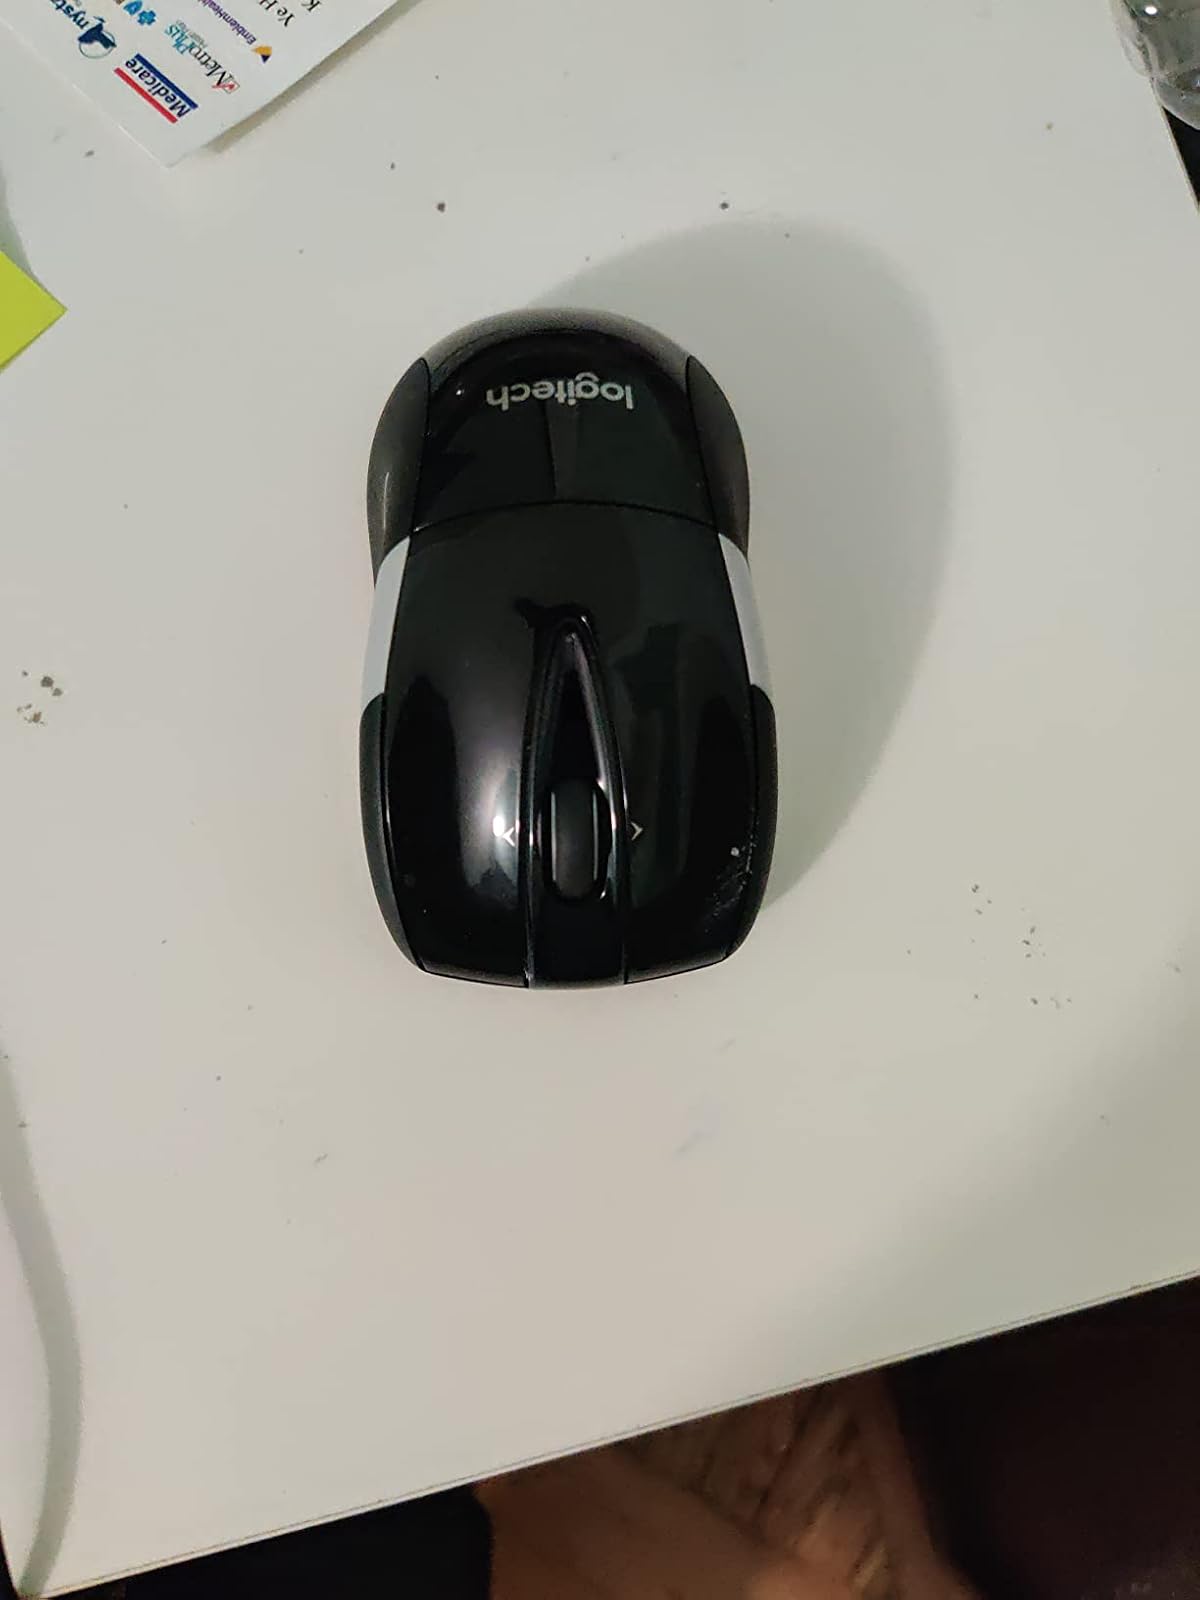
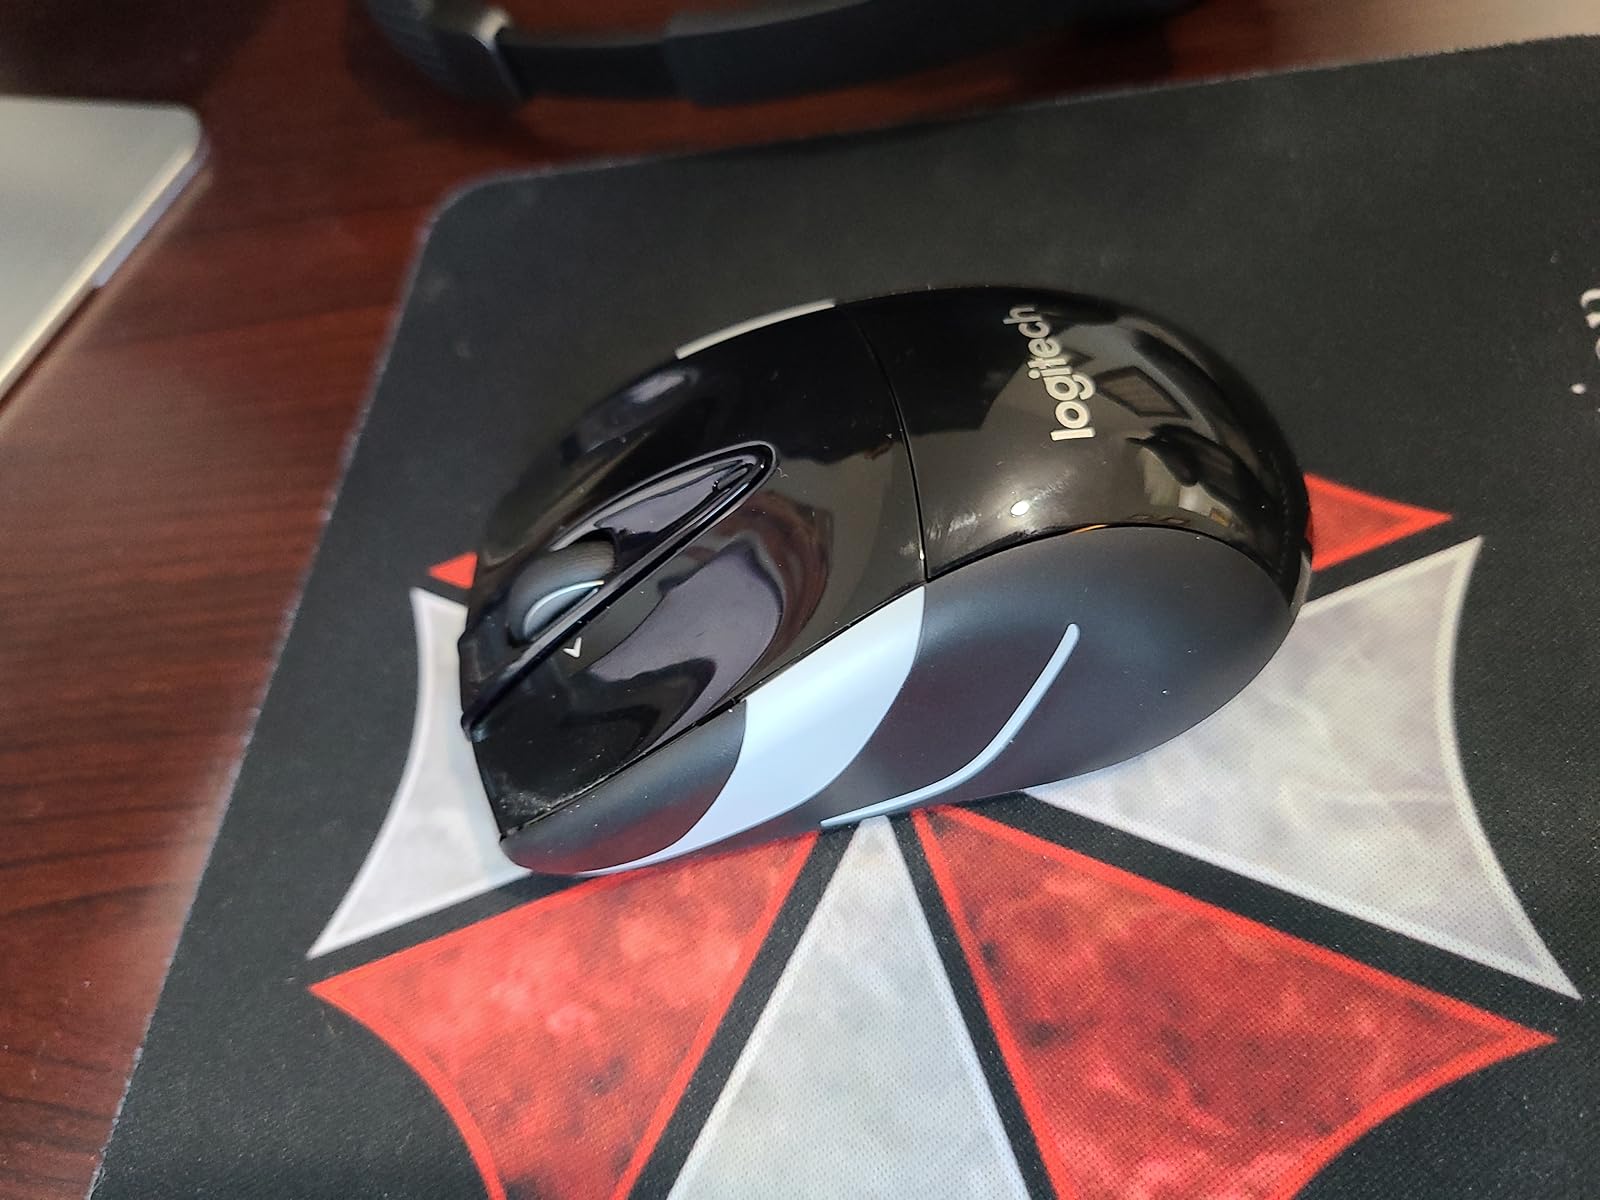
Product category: mouse
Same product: yes